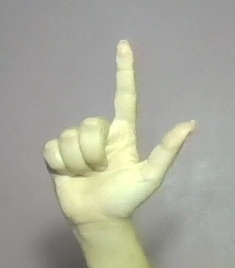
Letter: laam